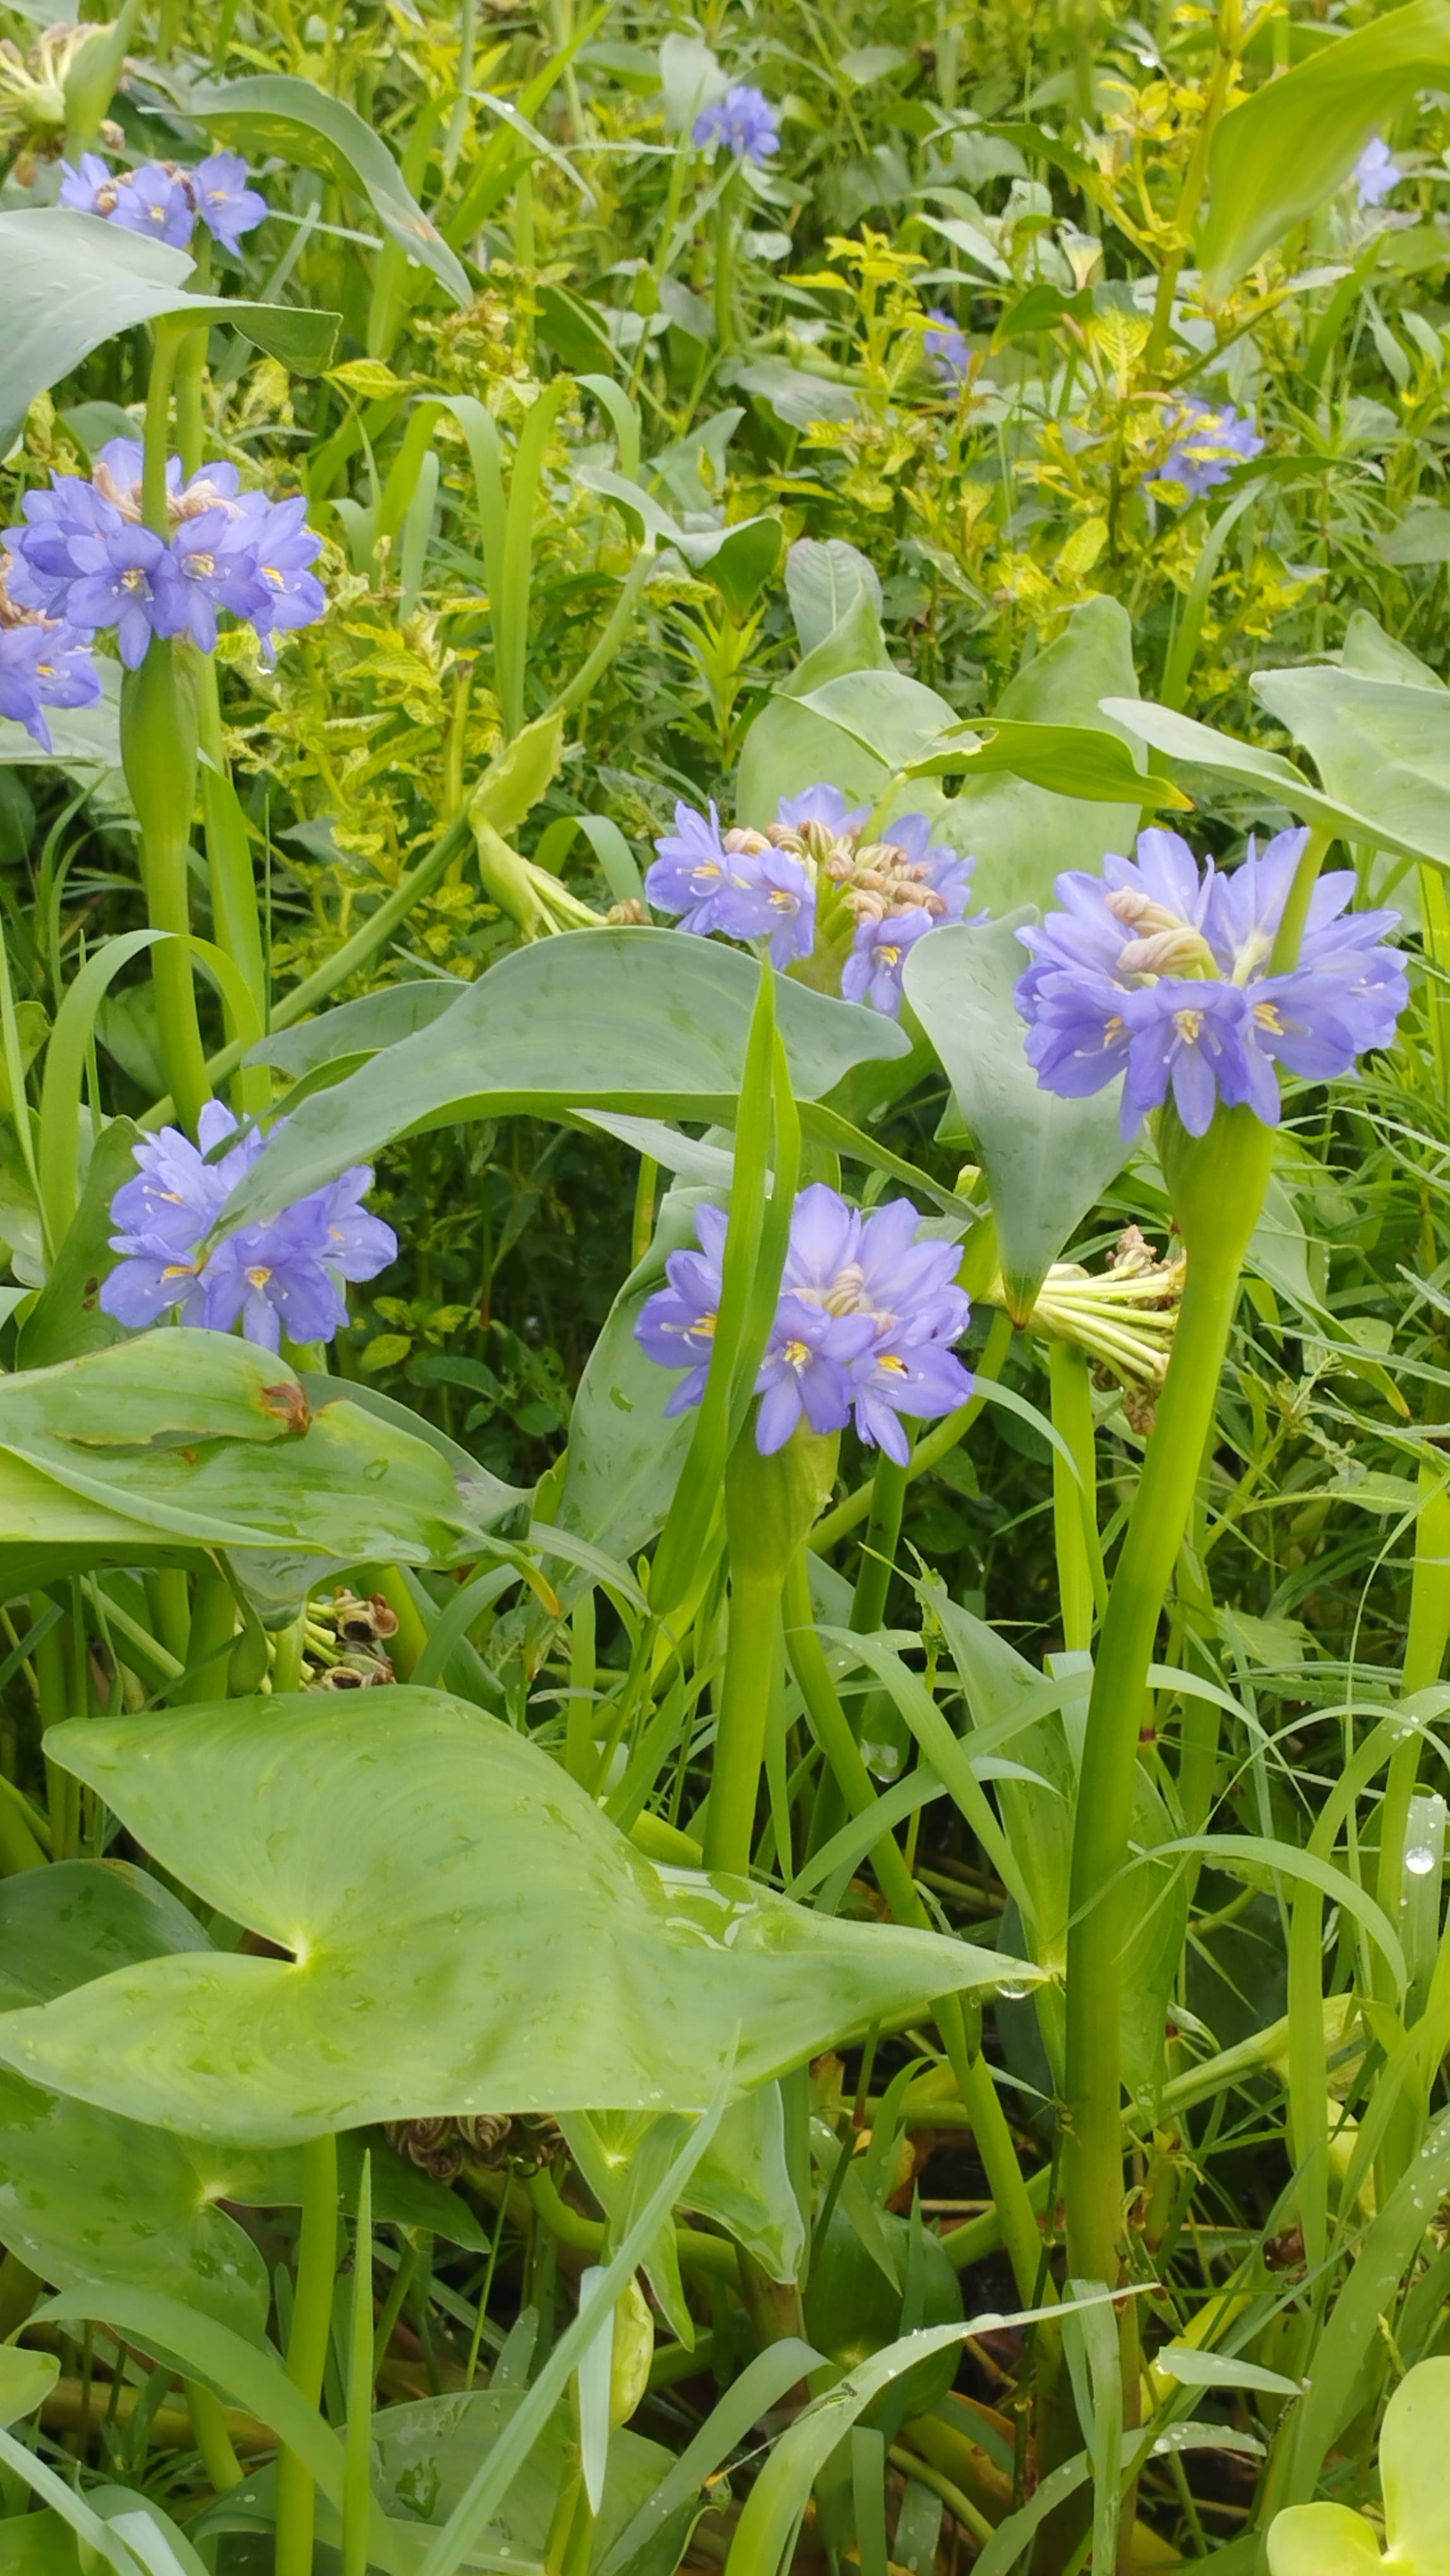
Species: Heartleaf False Pickerelweed (Monochoria korsakowii)